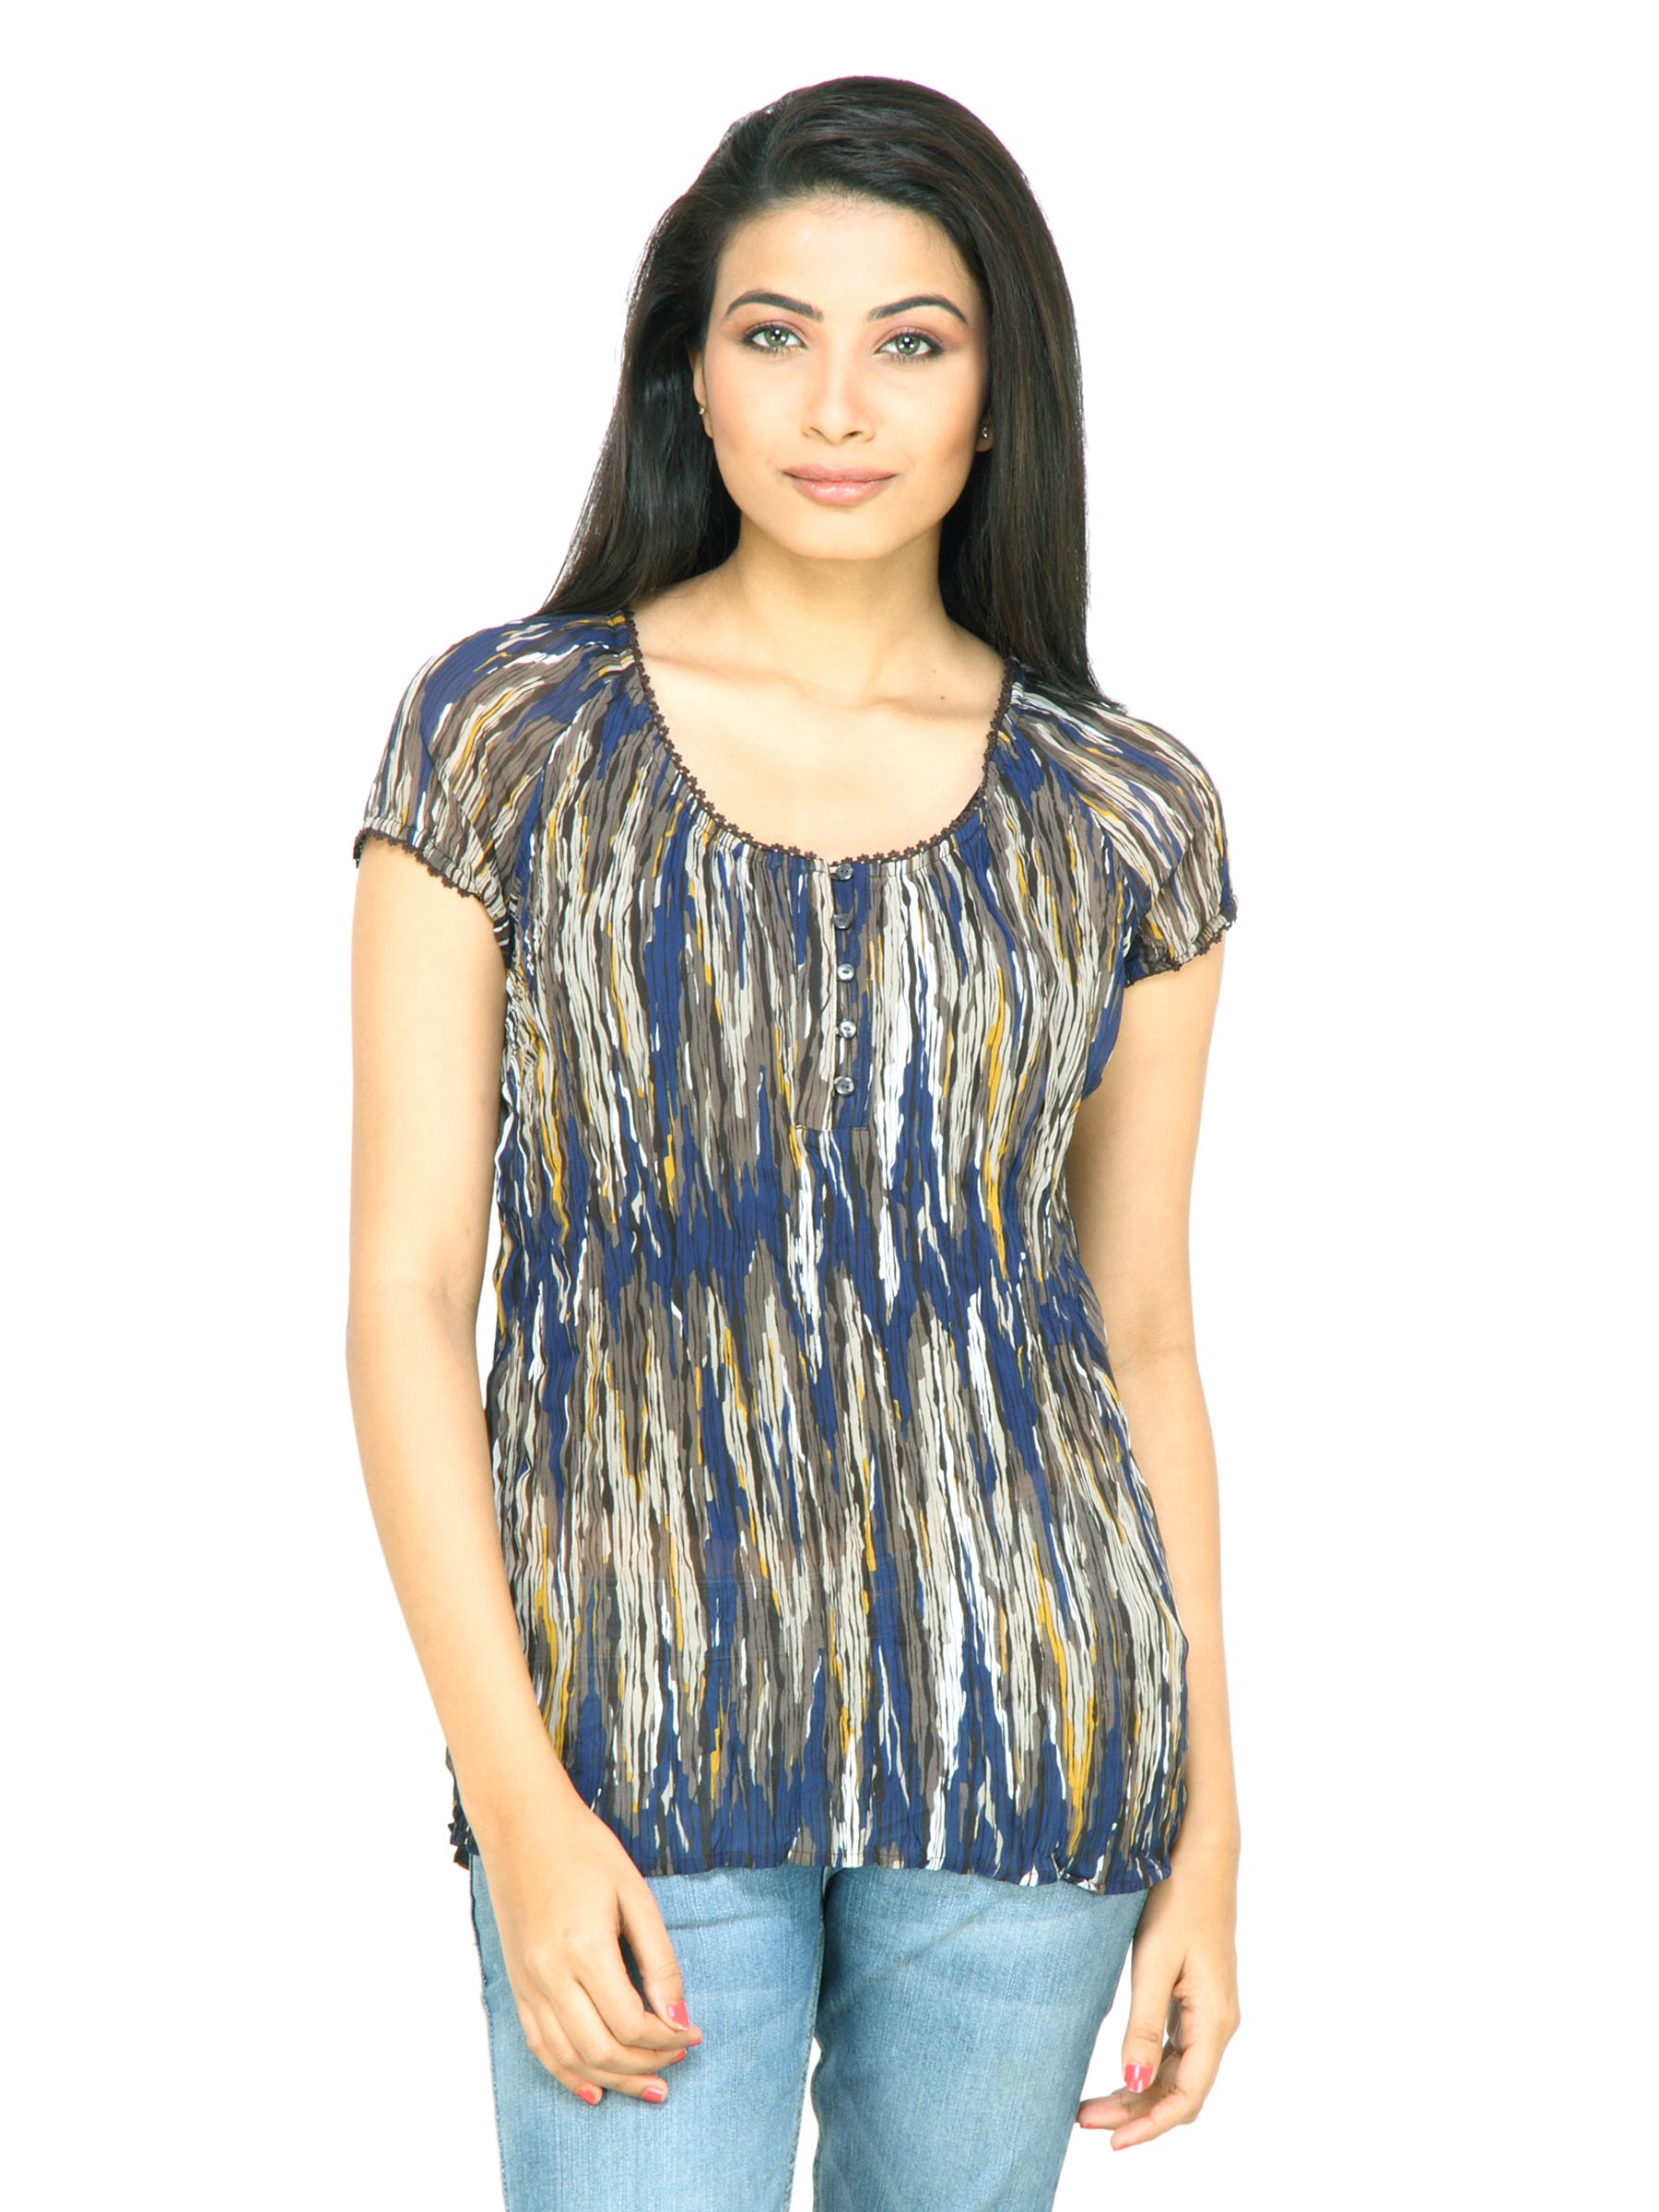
s.Oliver Women Printed Blue Top
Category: Apparel / Topwear / Tops
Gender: Women
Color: Blue
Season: Fall 2011
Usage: Casual